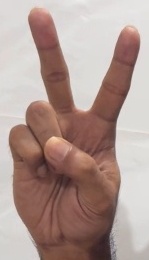
ASL sign: V